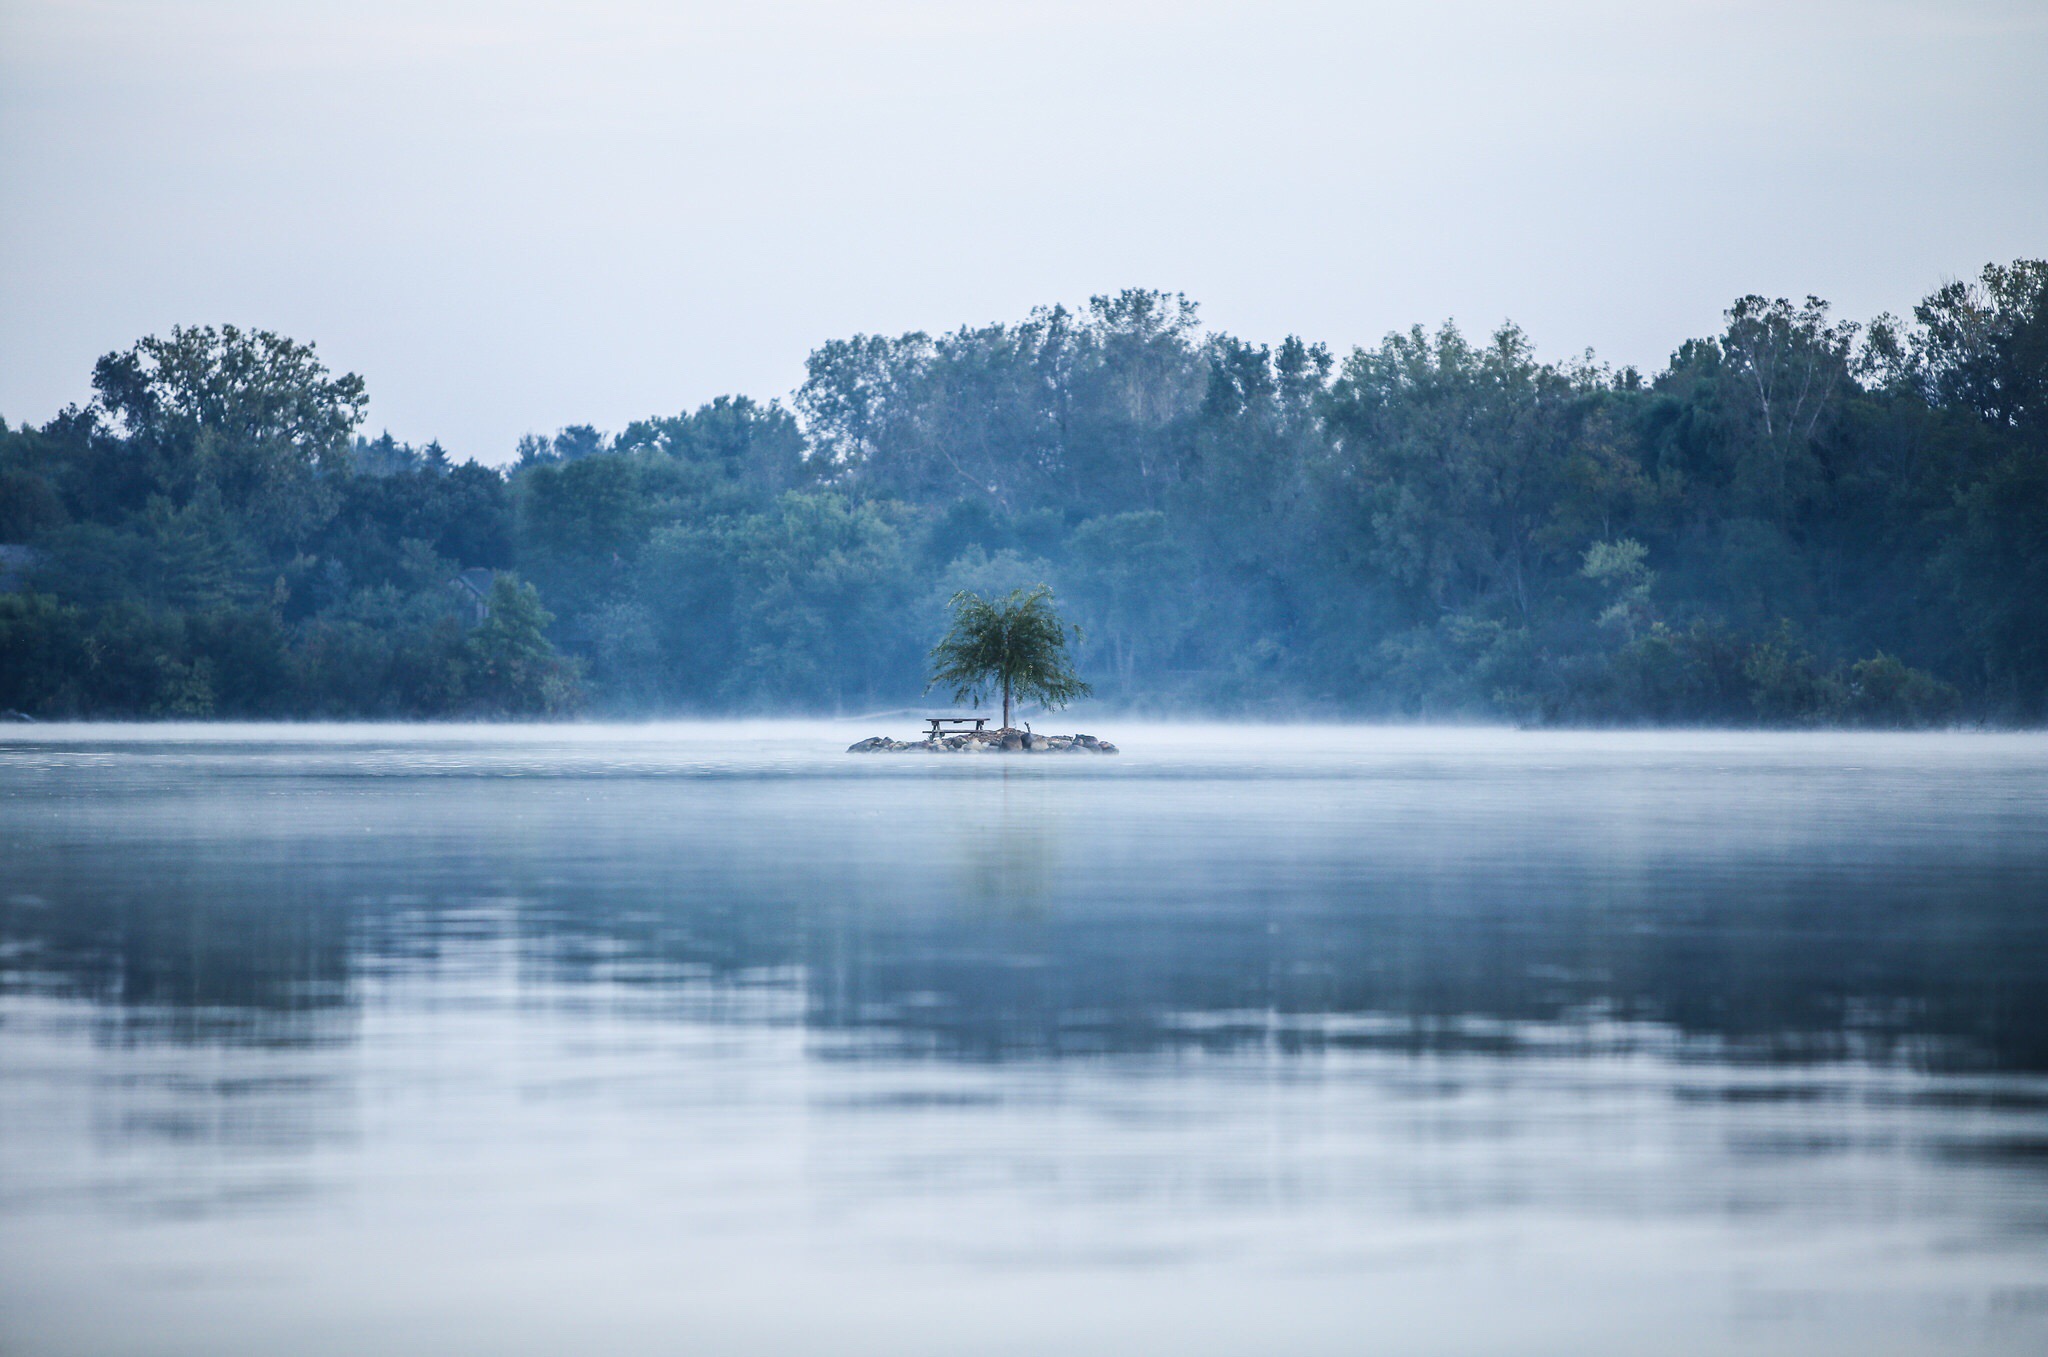
water, nature, forest, winter, fog, mist, sunlight, morning, wave, lake, river, ice, reflection, jungle, weather, reservoir, season, body of water, trees, nature wallpaper, atmospheric phenomenon